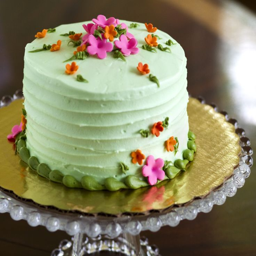
a light green cake with a pink and orange floral design .